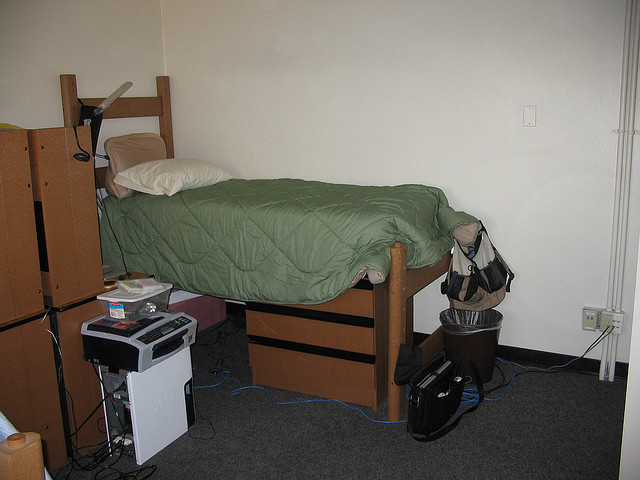
user: Given an image and a question. Answer the question in a short answer. Question: Who would sleep here? Short Answer:
assistant: student